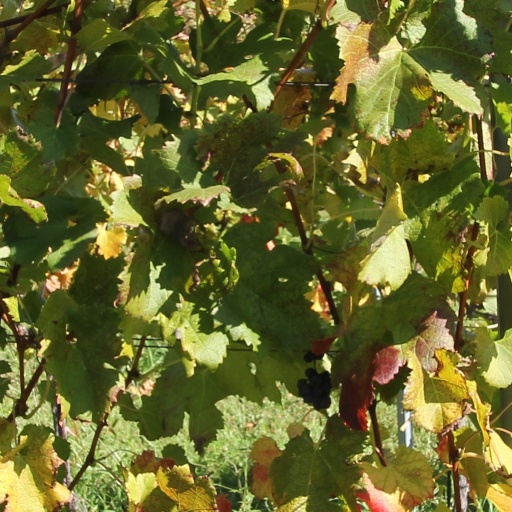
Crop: grape